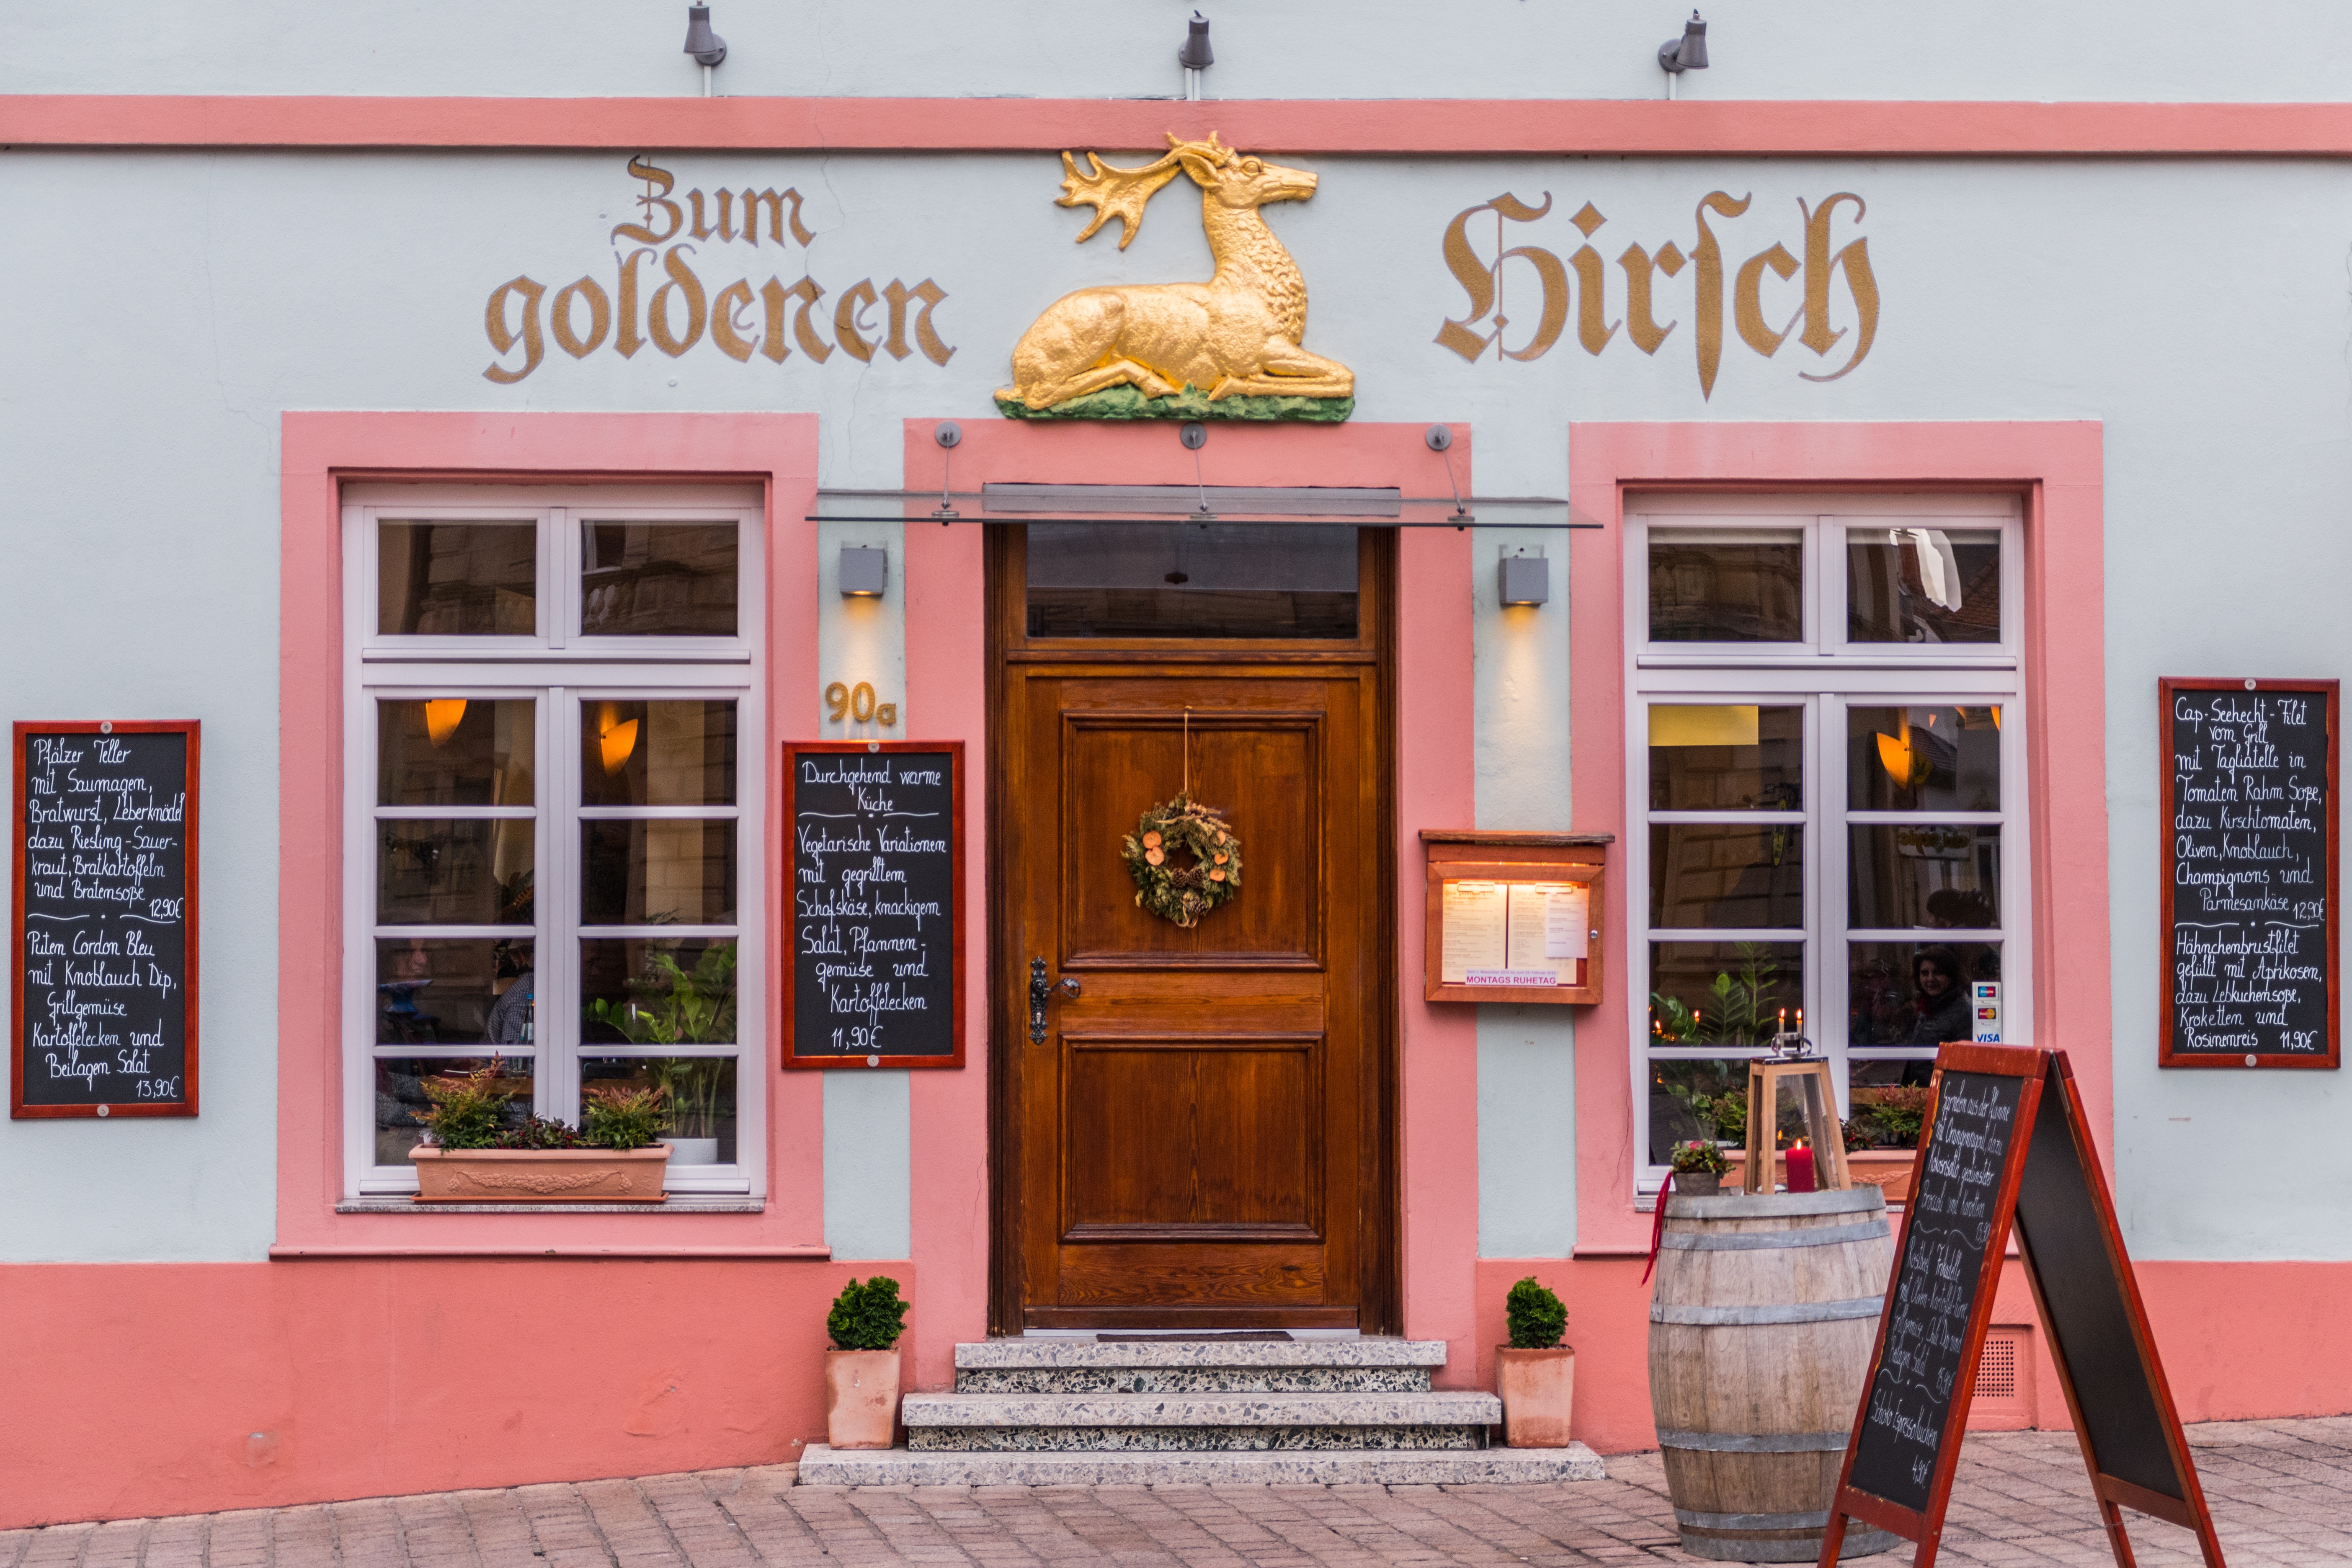
restaurant, home, facade, door, interior design, local, pub, speyer, window covering